Turco-Egyptian conquest of Sudan (1820–1824)

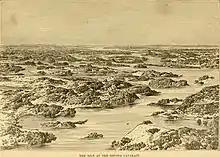
The second cataract of the Nile, illustrated in 1886, after Ismail's forces made it navigable

Muhammad Ali, the Khedive of Egypt, wanted a large and steady supply of slaves to train into a modern army to deploy in other parts of his empire to further his grand territorial ambitions. An army of Sudanese slaves would enable him to dispense with the mutinous Albanian and Turkish troops on whom he had been obliged to rely on until then. After the conquest, Muhammad Ali constantly urged his commanders in Sudan to collect and send as many slaves as they could to the training camps at Aswan. Those who proved unfit for military service would be put to work in his many agricultural and industrial projects.